Catch Me Out Philippines

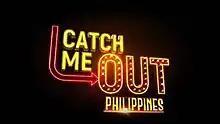
Title card

Catch Me Out Philippines is a 2021 Philippine television reality talent competition show broadcast by GMA Network. The show is based on the British version of the same name. Hosted by Jose Manalo, it premiered on February 6, 2021 on the network's Sabado Star Power sa Gabi line up. The show concluded on September 4, 2021.